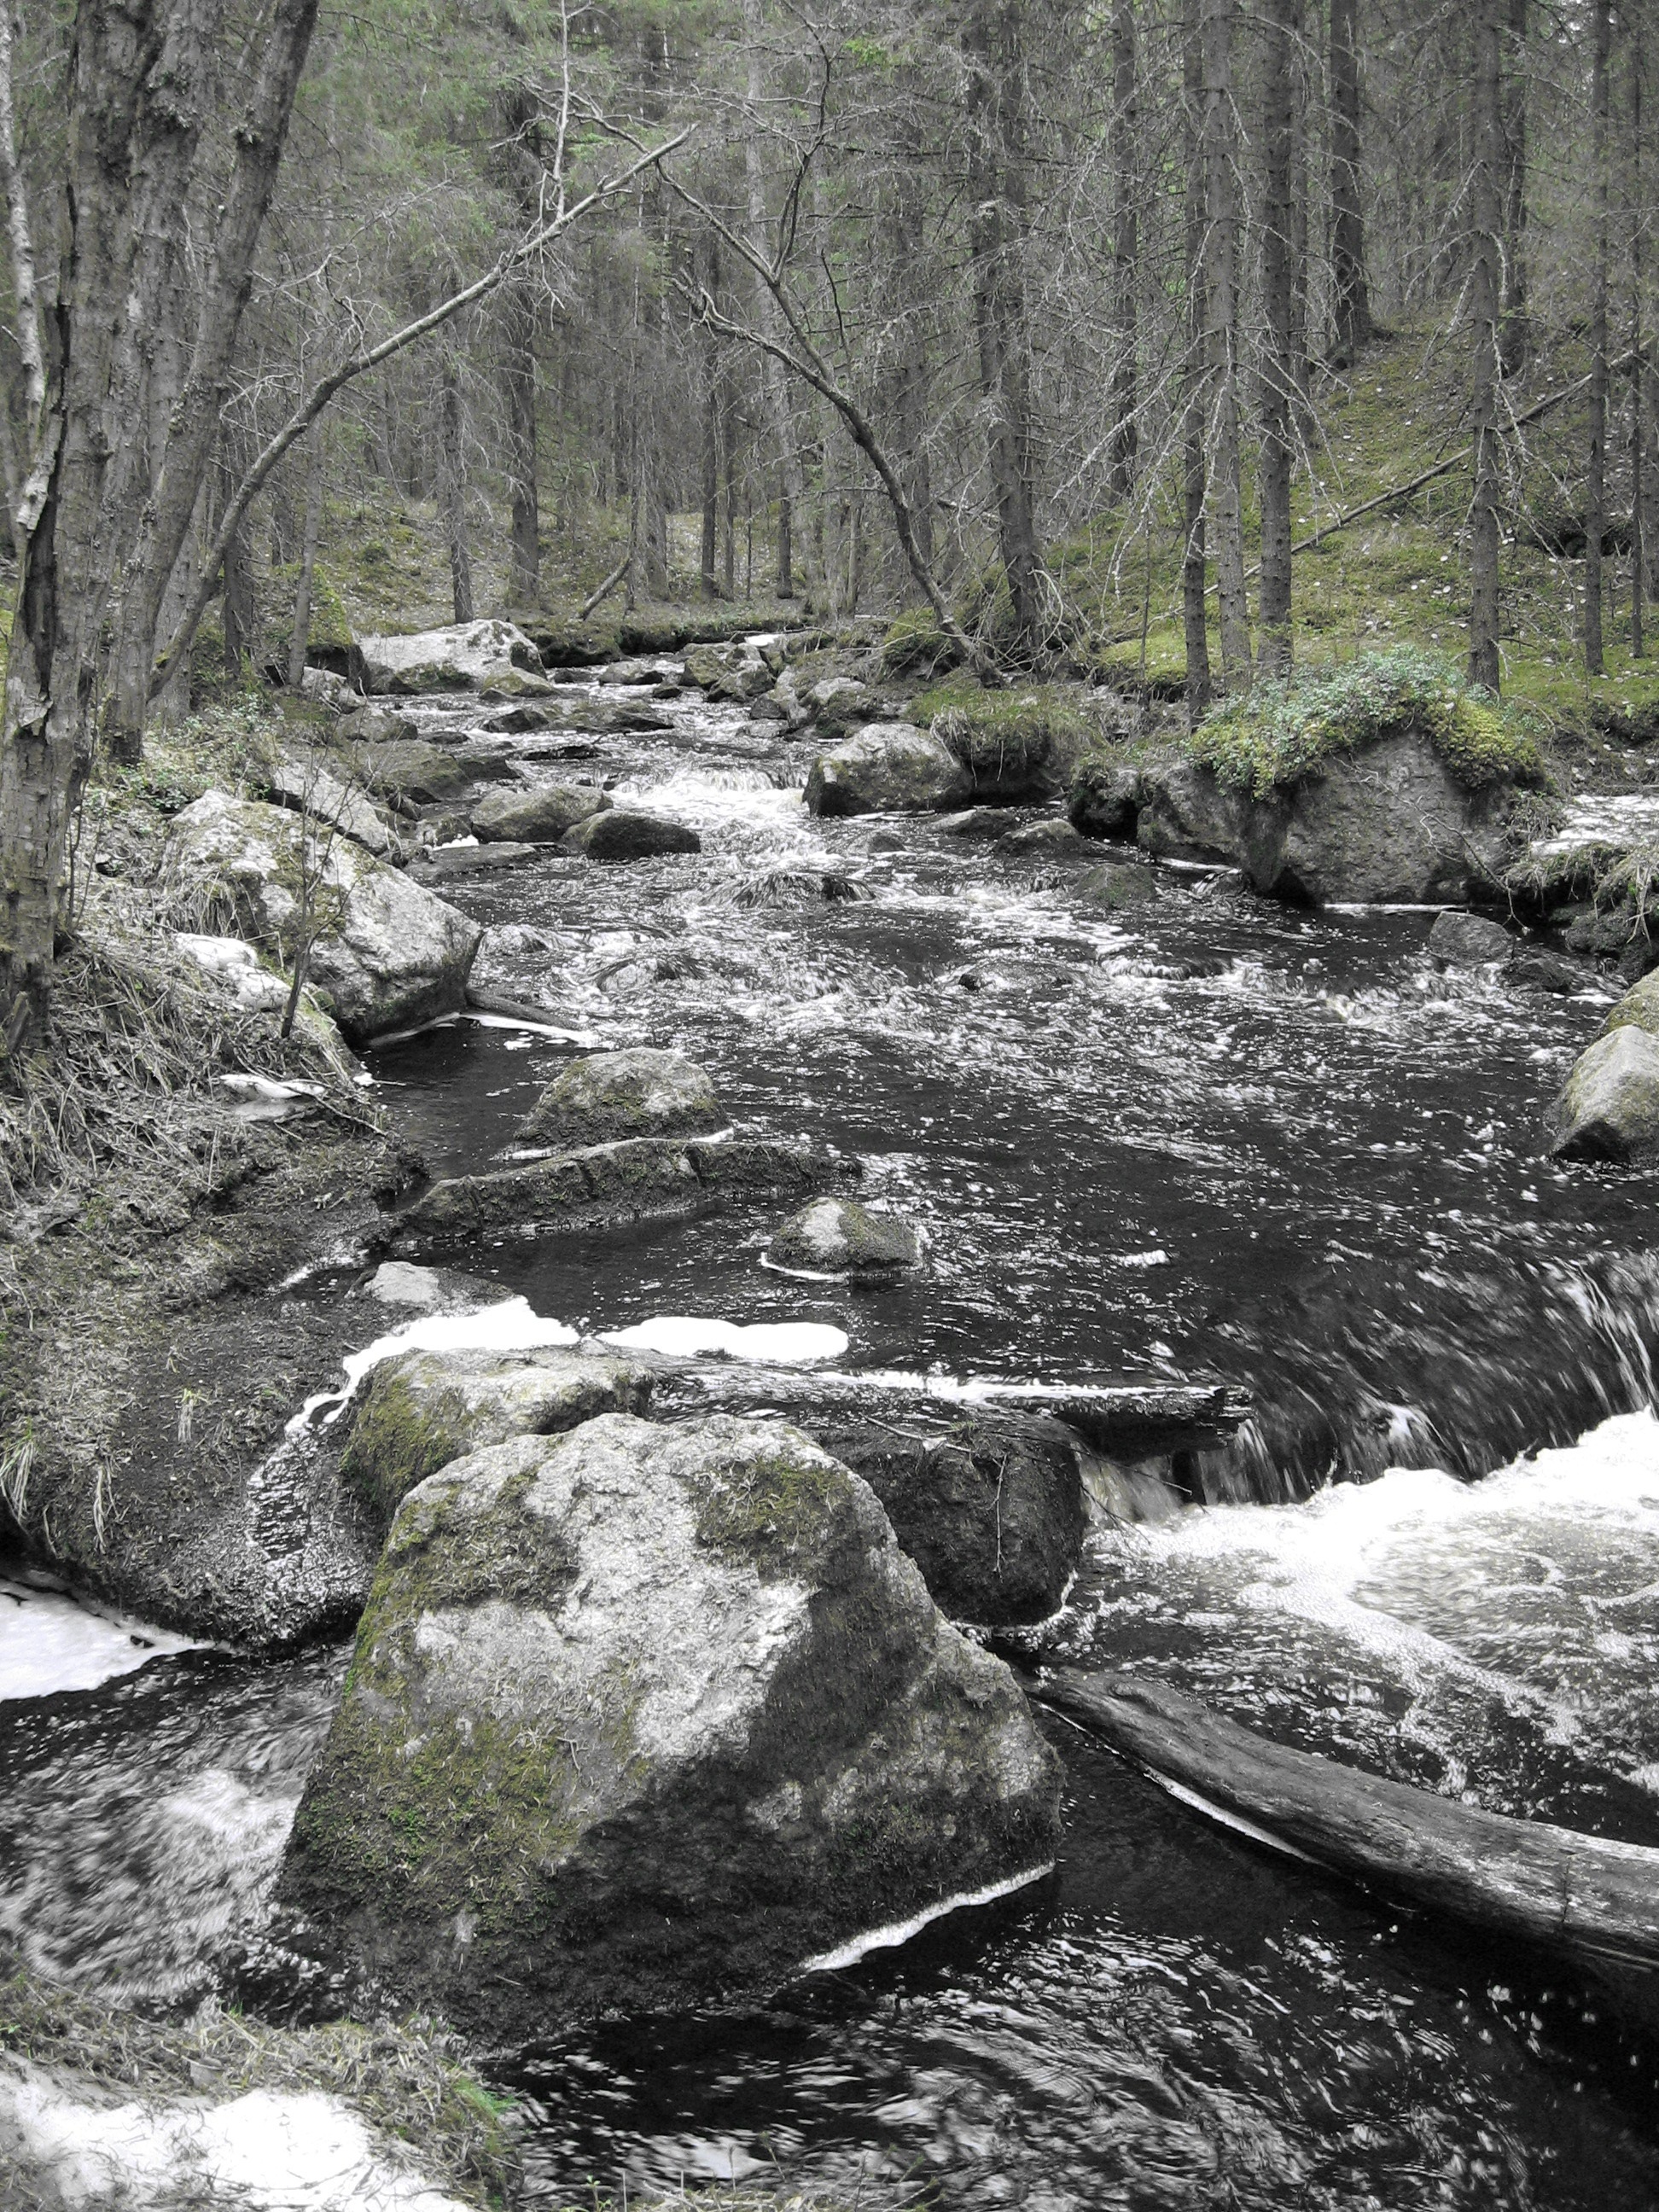
landscape, tree, water, nature, forest, rock, creek, wilderness, trail, river, stream, flow, rapid, body of water, ravine, woodland, water feature, watercourse, the creek